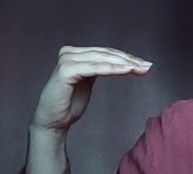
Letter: haa